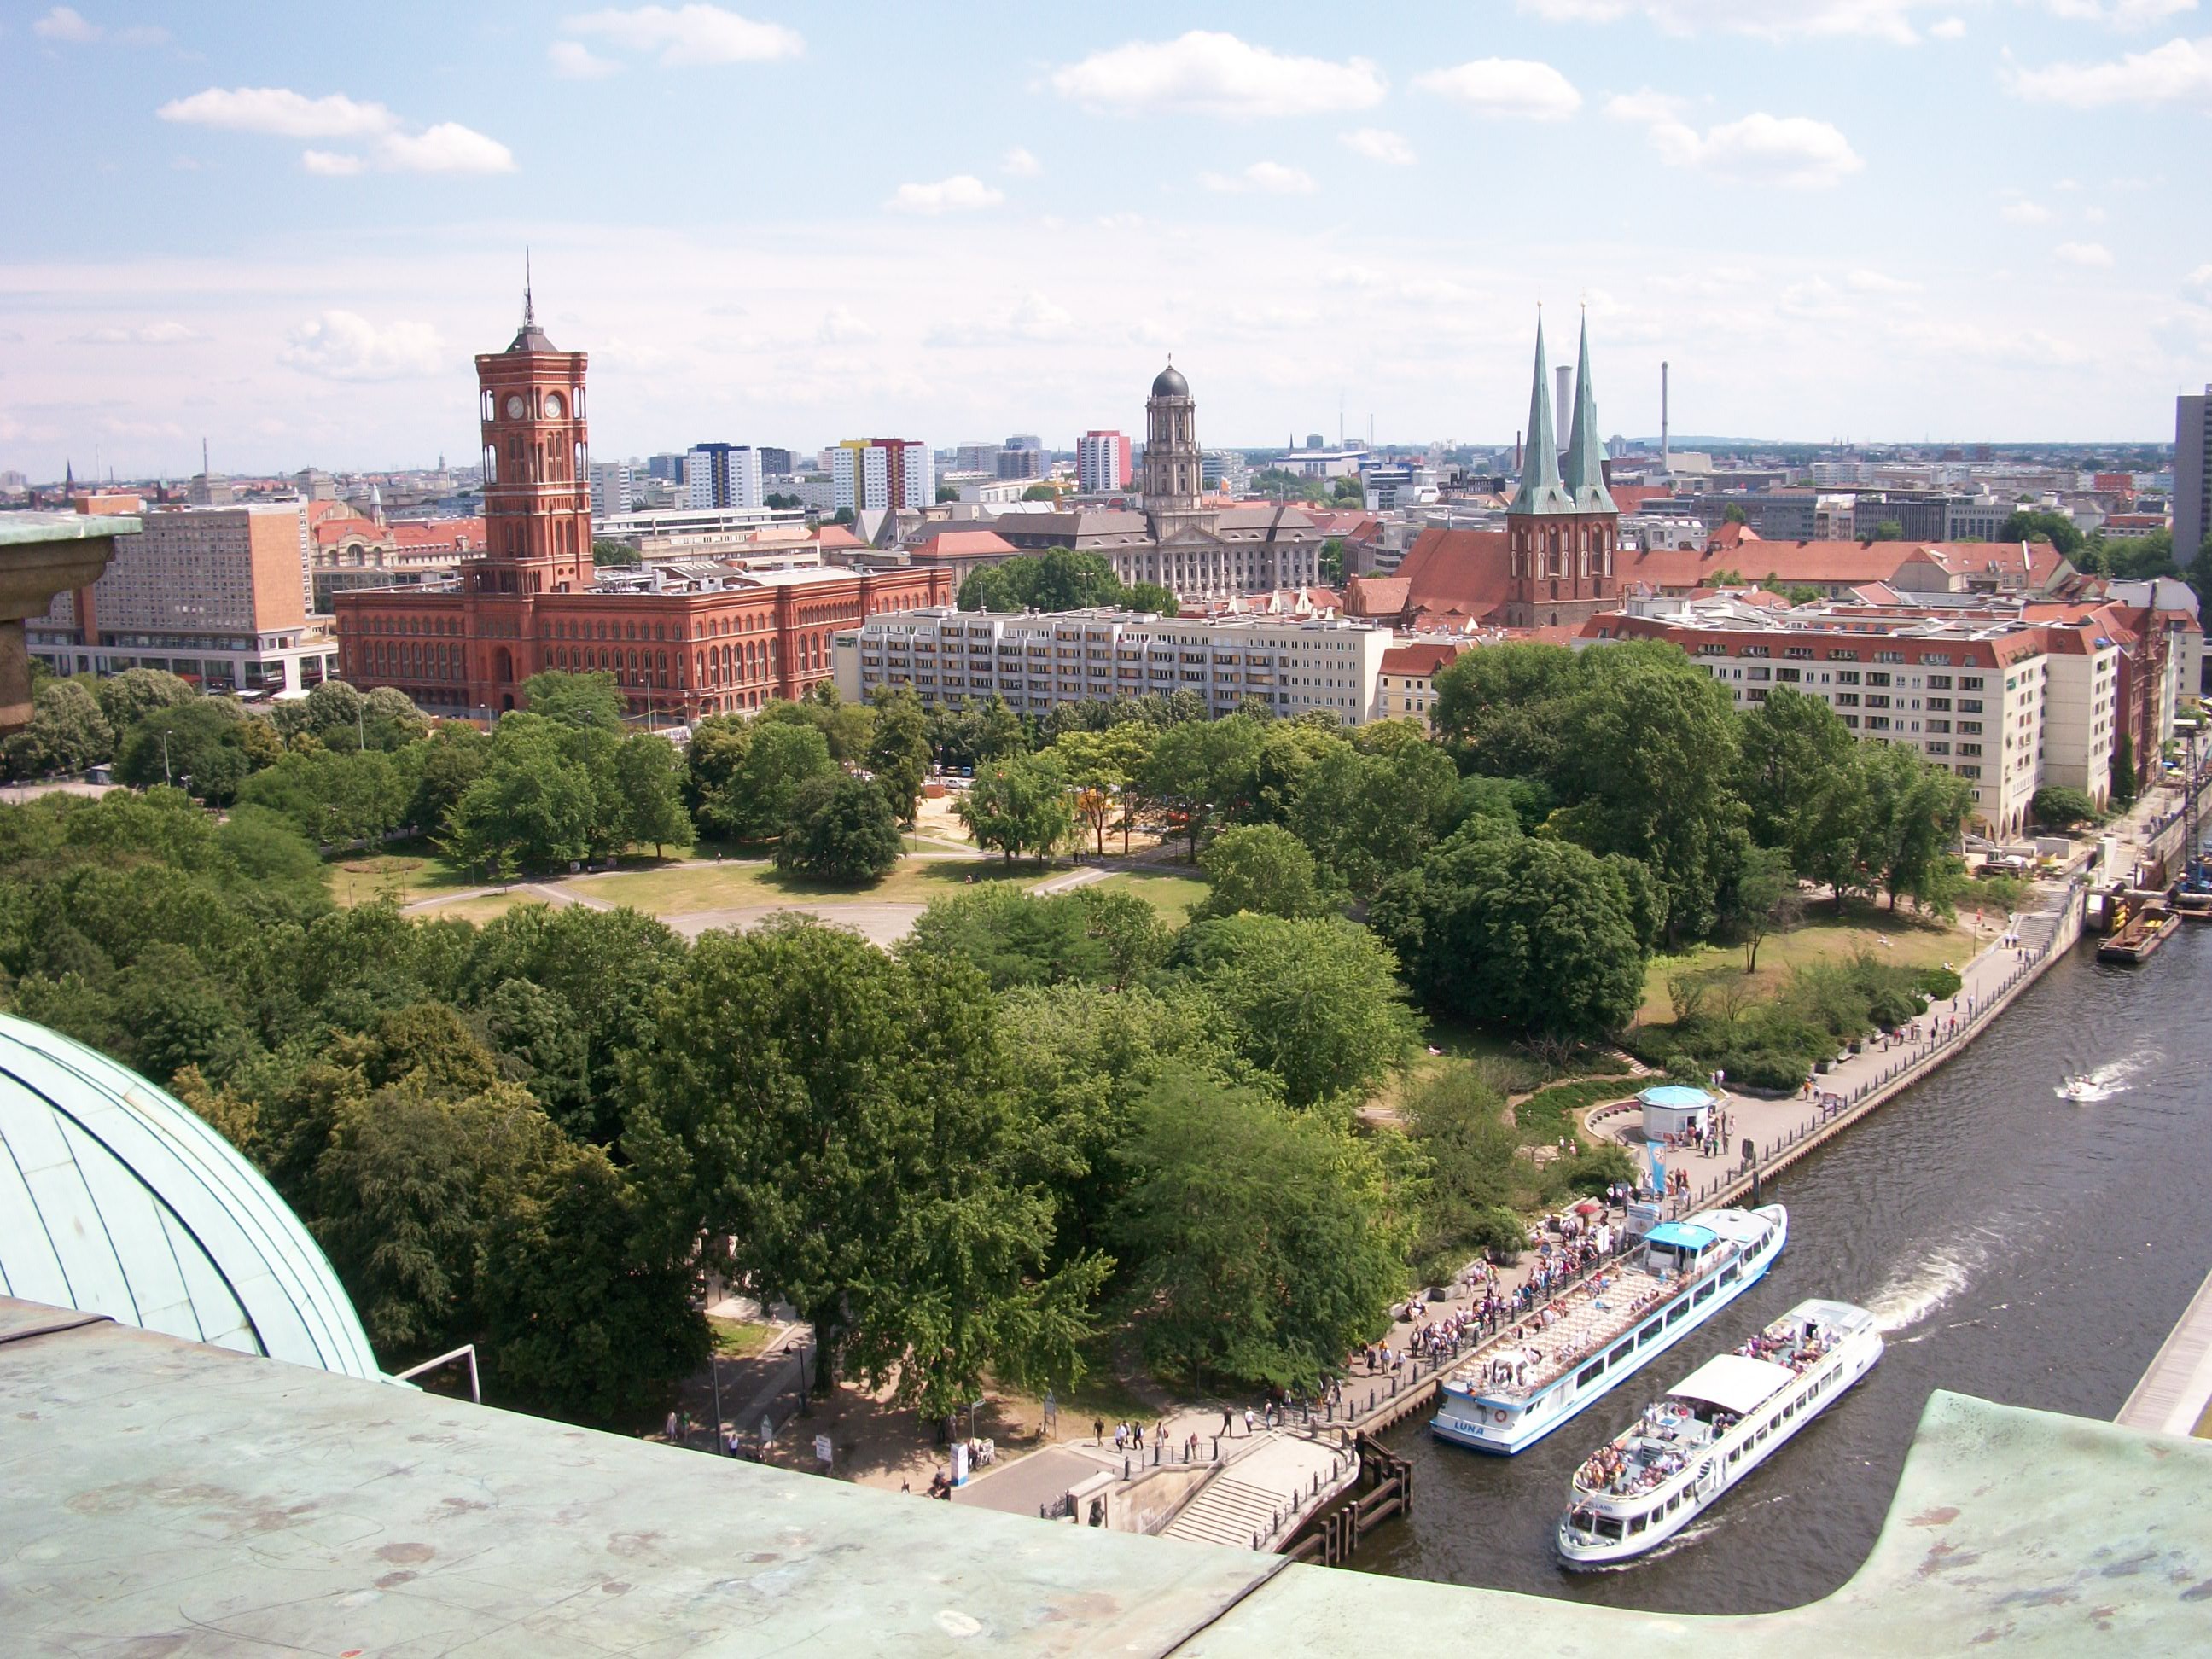
skyline, town, city, cityscape, panorama, downtown, plaza, landmark, tourism, capital, berlin, town square, dom, spree, neighbourhood, aerial photography, nikolaiviertel, urban area, human settlement, red town hall